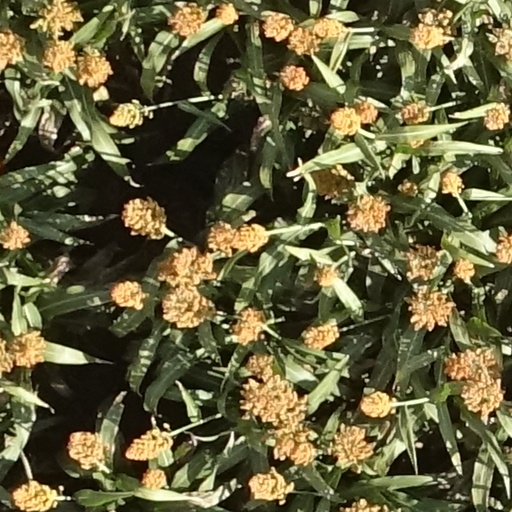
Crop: sorghum